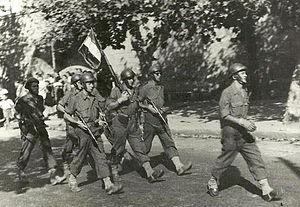
Corse, septembre 1943. Le Choc défile à Ajaccio, le porte drapeau est le sous-lieutenant Saunier de la section expérimentale. Collection Henri Simorre.Autorisation de publier la photographie via le site 1erbataillondechoc.com (Cf. http://www.1erbataillondechoc.com/t248p585-photos-bataillon-de-choc)
Le bataillon de choc est une unité d'élite de l'Armée française formée en mai 1943 à Staoueli en Algérie. Entraîné au parachutisme et aux méthodes commandos, son but est d'apporter un soutien aux organisations de la Résistance française en vue de renforcer leur action. Tous les chasseurs sont volontaires et réunis autour d'une même doctrine rappelant leurs origines diverses. Elle est « puissance de la légion, légèreté du chasseur, chic du cavalier ».
14 janvier : ouverture de la Conférence de Casablanca réunissant Churchill et Roosevelt, qui décide que les Alliés débarqueront en Italie en 1943 et en 1944 en France.